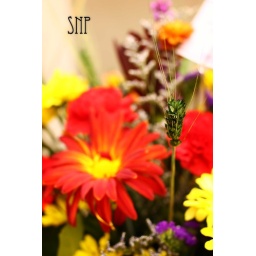
. green wheat in my flowers .